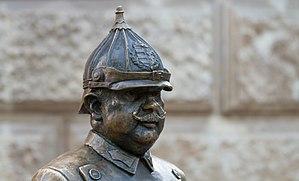
La Police de la République hongroise est la police d'État en Hongrie. Elle a été créée en 1990 sous sa forme actuelle, en rupture avec la police d'État sous le communisme. Elle dépend à la fois du ministère de l'Intérieur et de la Capitainerie principale nationale, dont le capitaine principal est nommé par le Premier ministre de Hongrie.